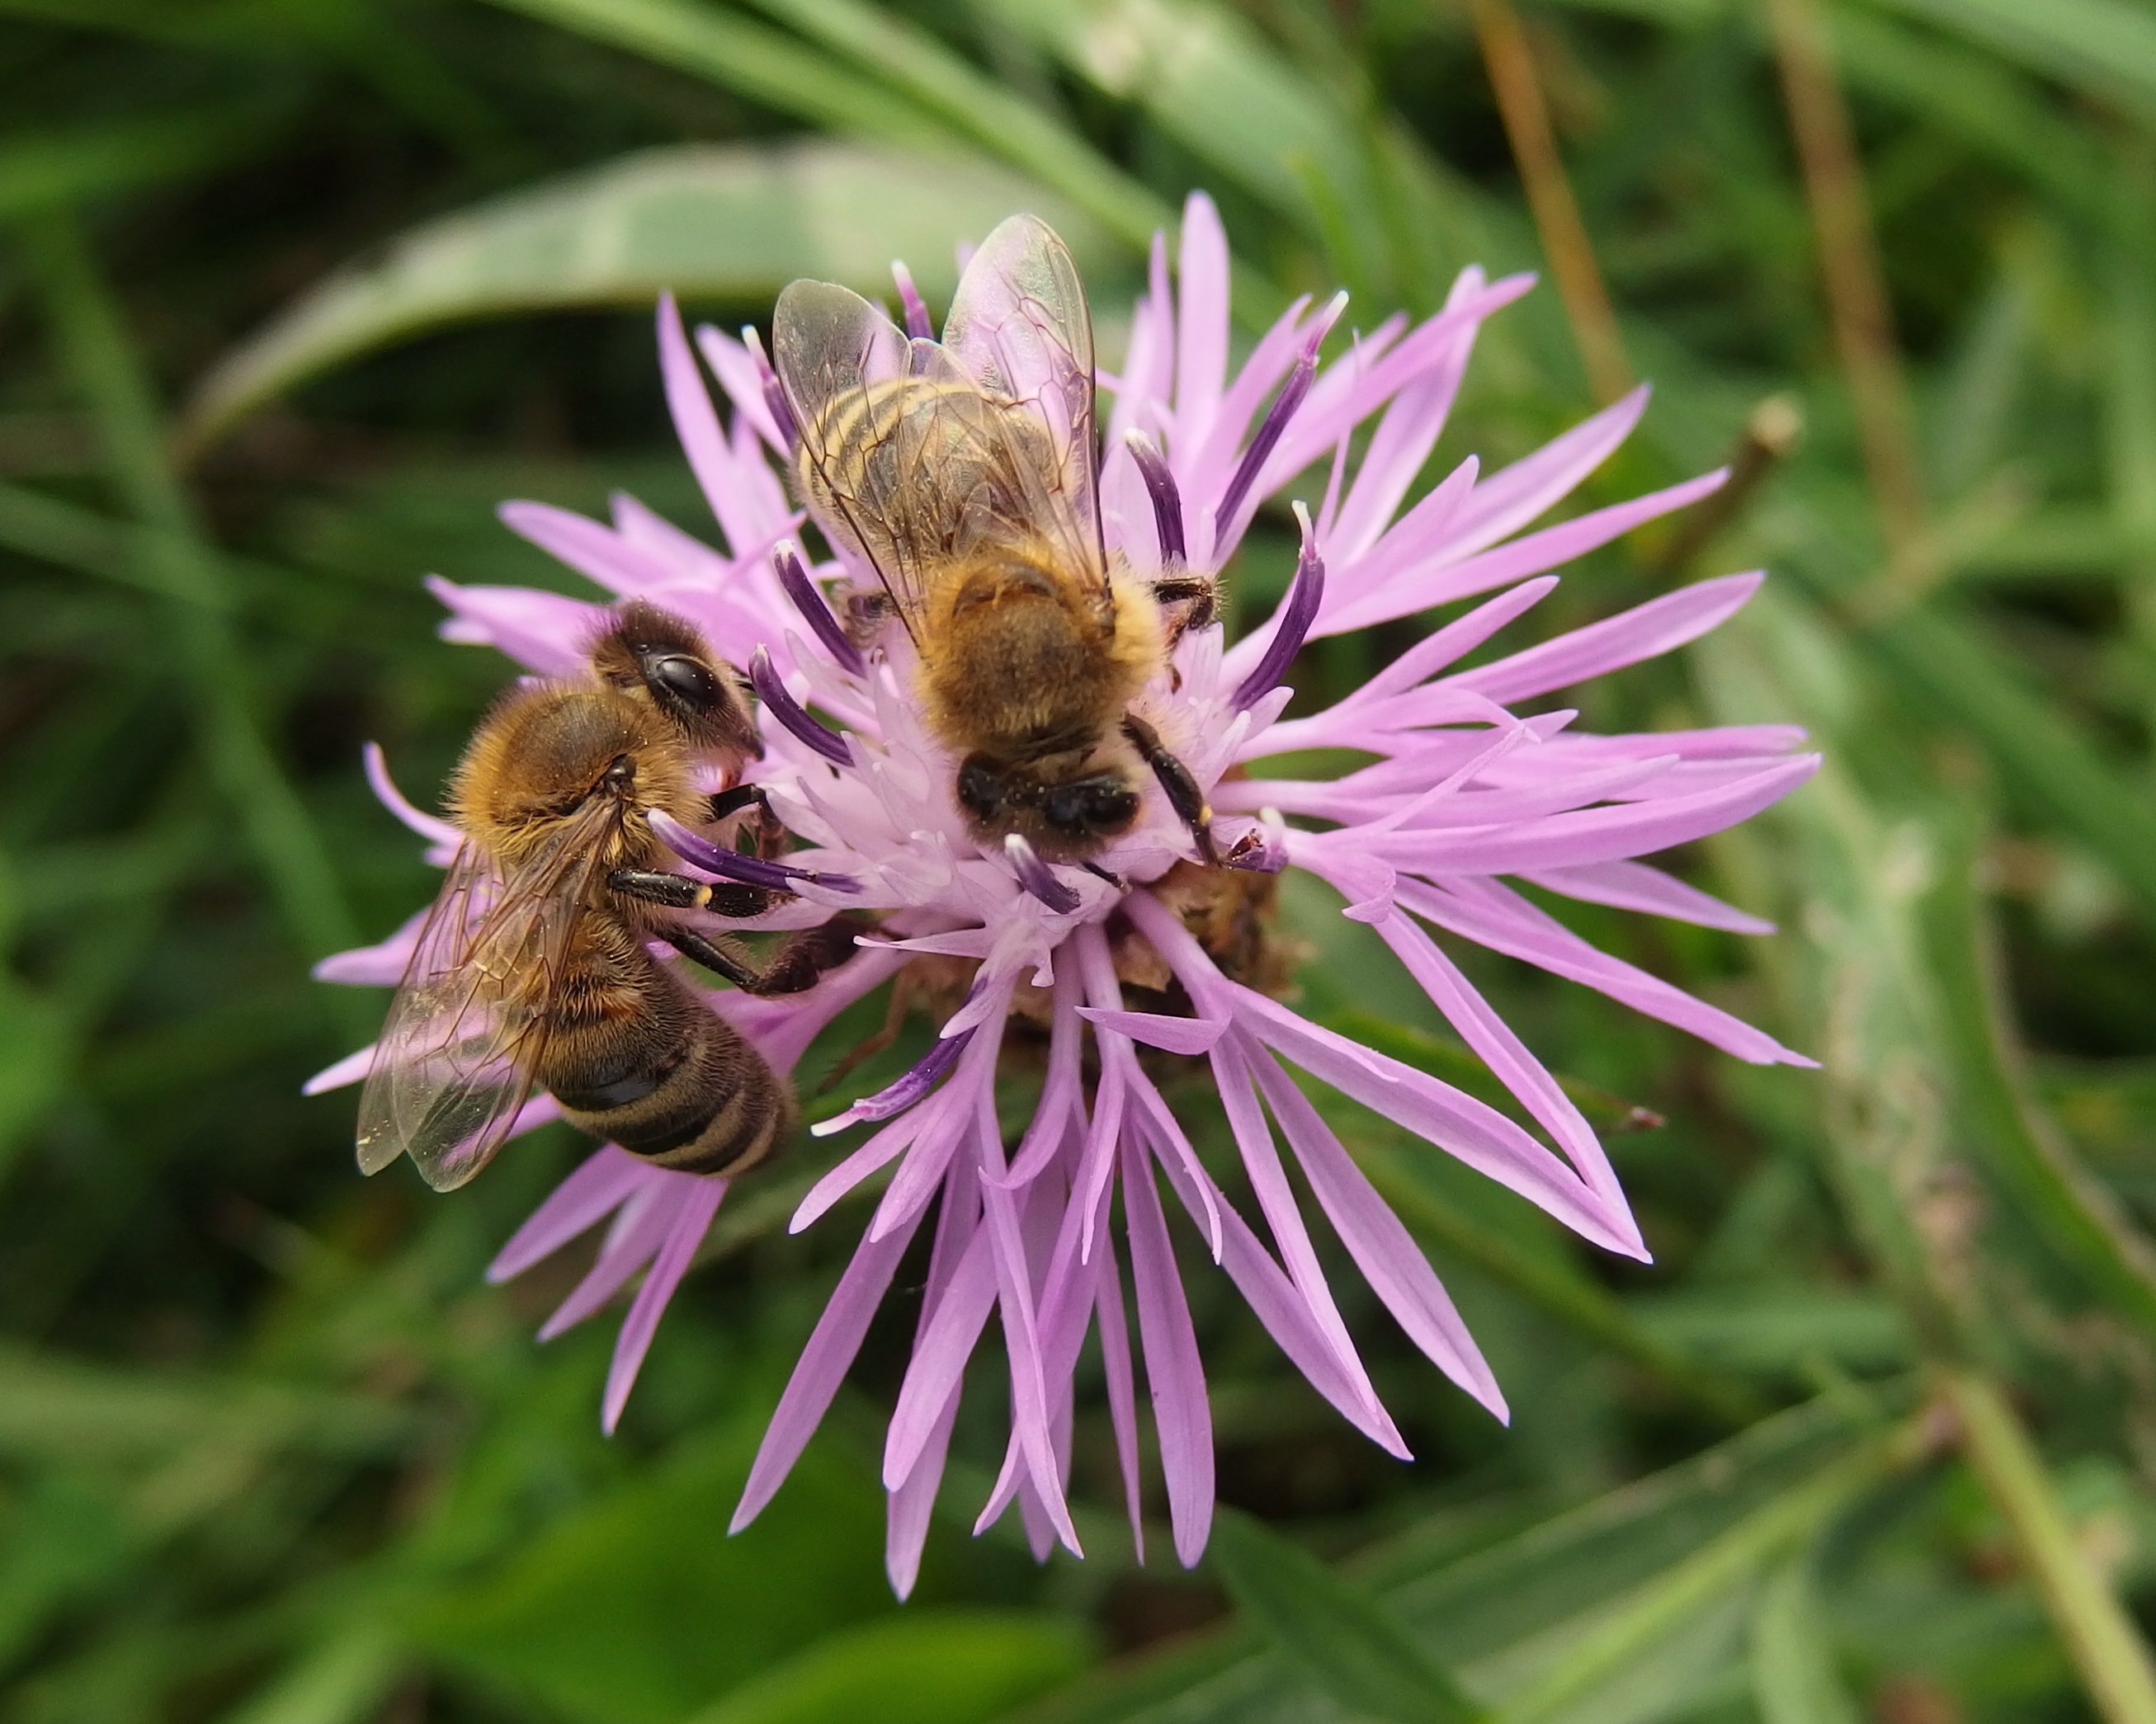
plant, meadow, flower, pollen, spring, herb, insect, botany, flora, invertebrate, wildflower, close up, aster, bee, thistle, bumblebee, nectar, macro photography, the bees, flowering plant, honey bee, daisy family, silybum, land plant, membrane winged insect